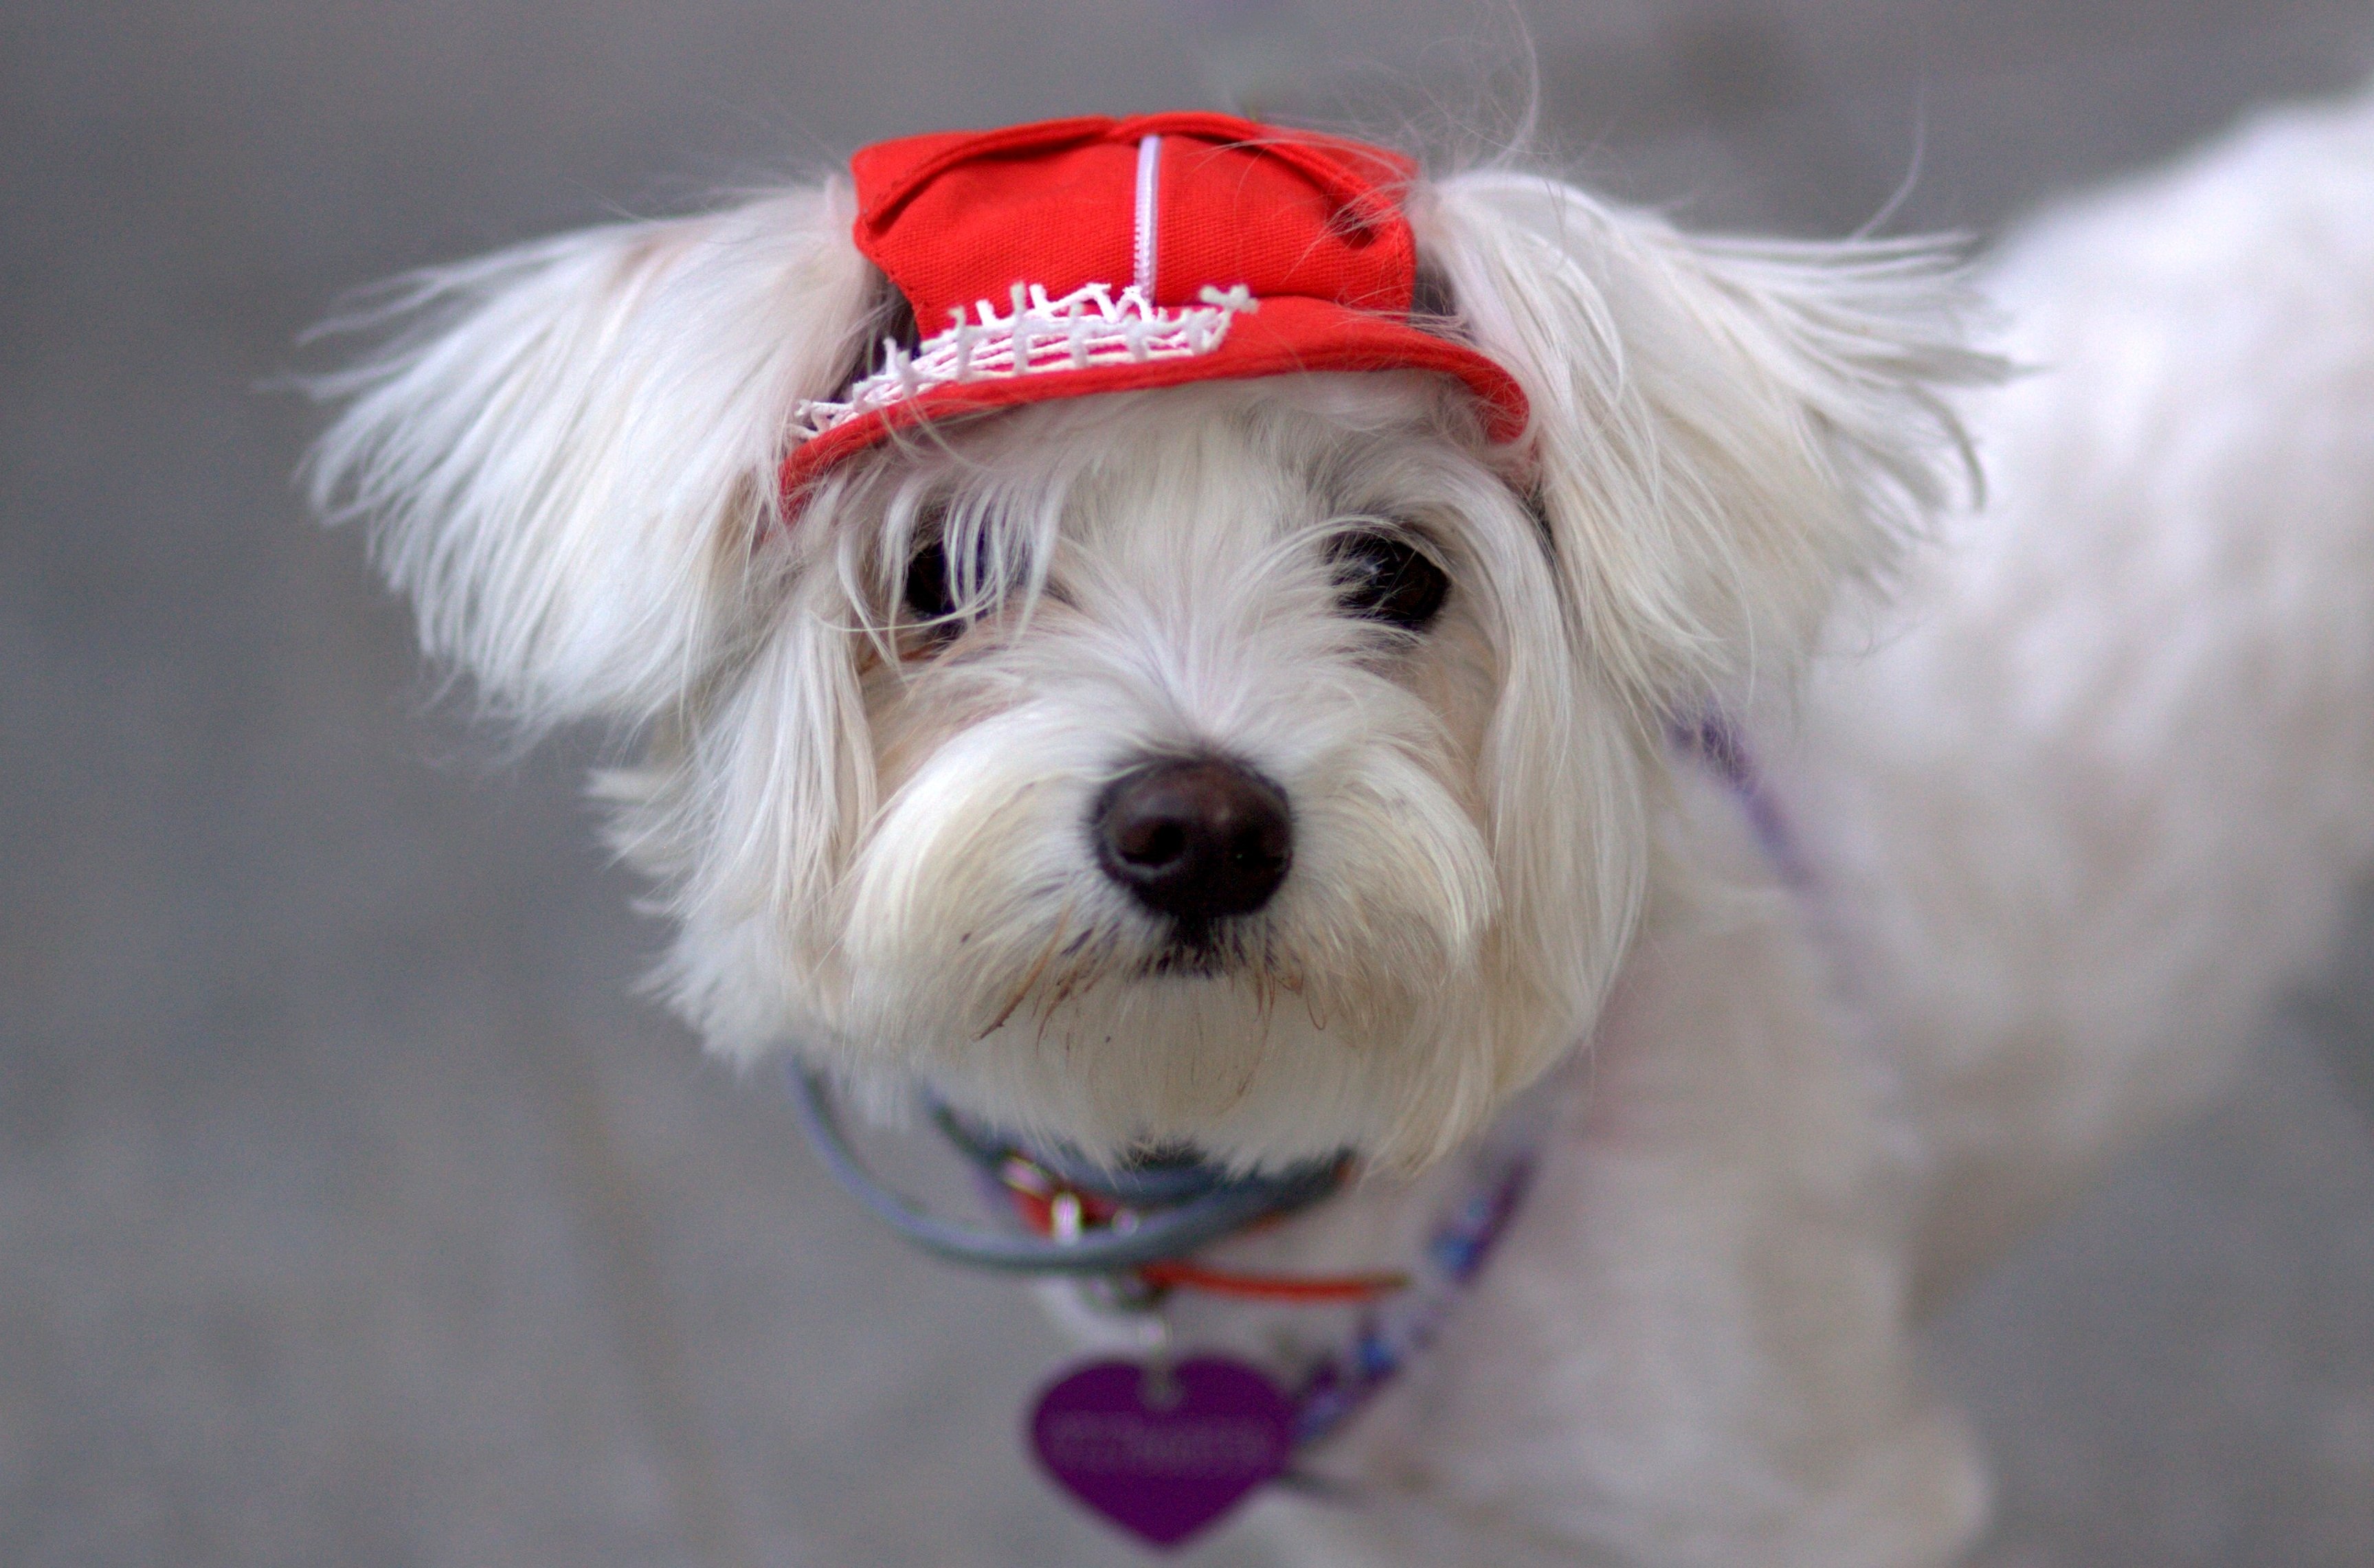
white, puppy, dog, cute, mammal, cap, vertebrate, dog breed, maltese, bichon, bolognese, havanese, dog like mammal, west highland white terrier, schnoodle, dog crossbreeds, morkie